Taukei ni Waluvu

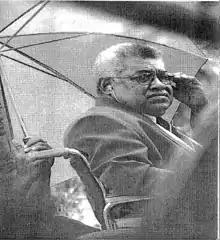
Ratu Alipate at Naitasiri Provincial Council Meeting, Navuso, 2000 where the Naitasiri SDL political party was first formed. He was also a founder of the St John Cawaci Rugby Club in 1964 and later St John Marist Rugby Club Suva in 1969

In 1945, due to colonial native administrative restructure initiated by Ratu Sir Lala Sukuna, Colo East province with nine tikinas including Matailobau and Vunidawa government station as its centre was merged into Naitasiri province. The two Wainibuka tikinas of Colo East-Nailega and Nasautoka were separately joined to Tailevu province. After the provincial merger five districts or tikinas of: Naitasiri, Matailobau, Waimaro Wainimala and Lomaivuna were created. Ratu Isikeli Roraqoca the eldest grand son of Ratu Viliame Robatiratu became the "Turaga Buli" Matailobau from 1945 to 1962 stationed at Nakorovatu village, Vunidawa. The only reminder of the Colo East hill province at Vunidawa today is the prominent stone memorial to its illustrious son and Taukei ni Waluvu Doctor Ratu Temesia Robonowai(1866–1937) atop the government station hill.